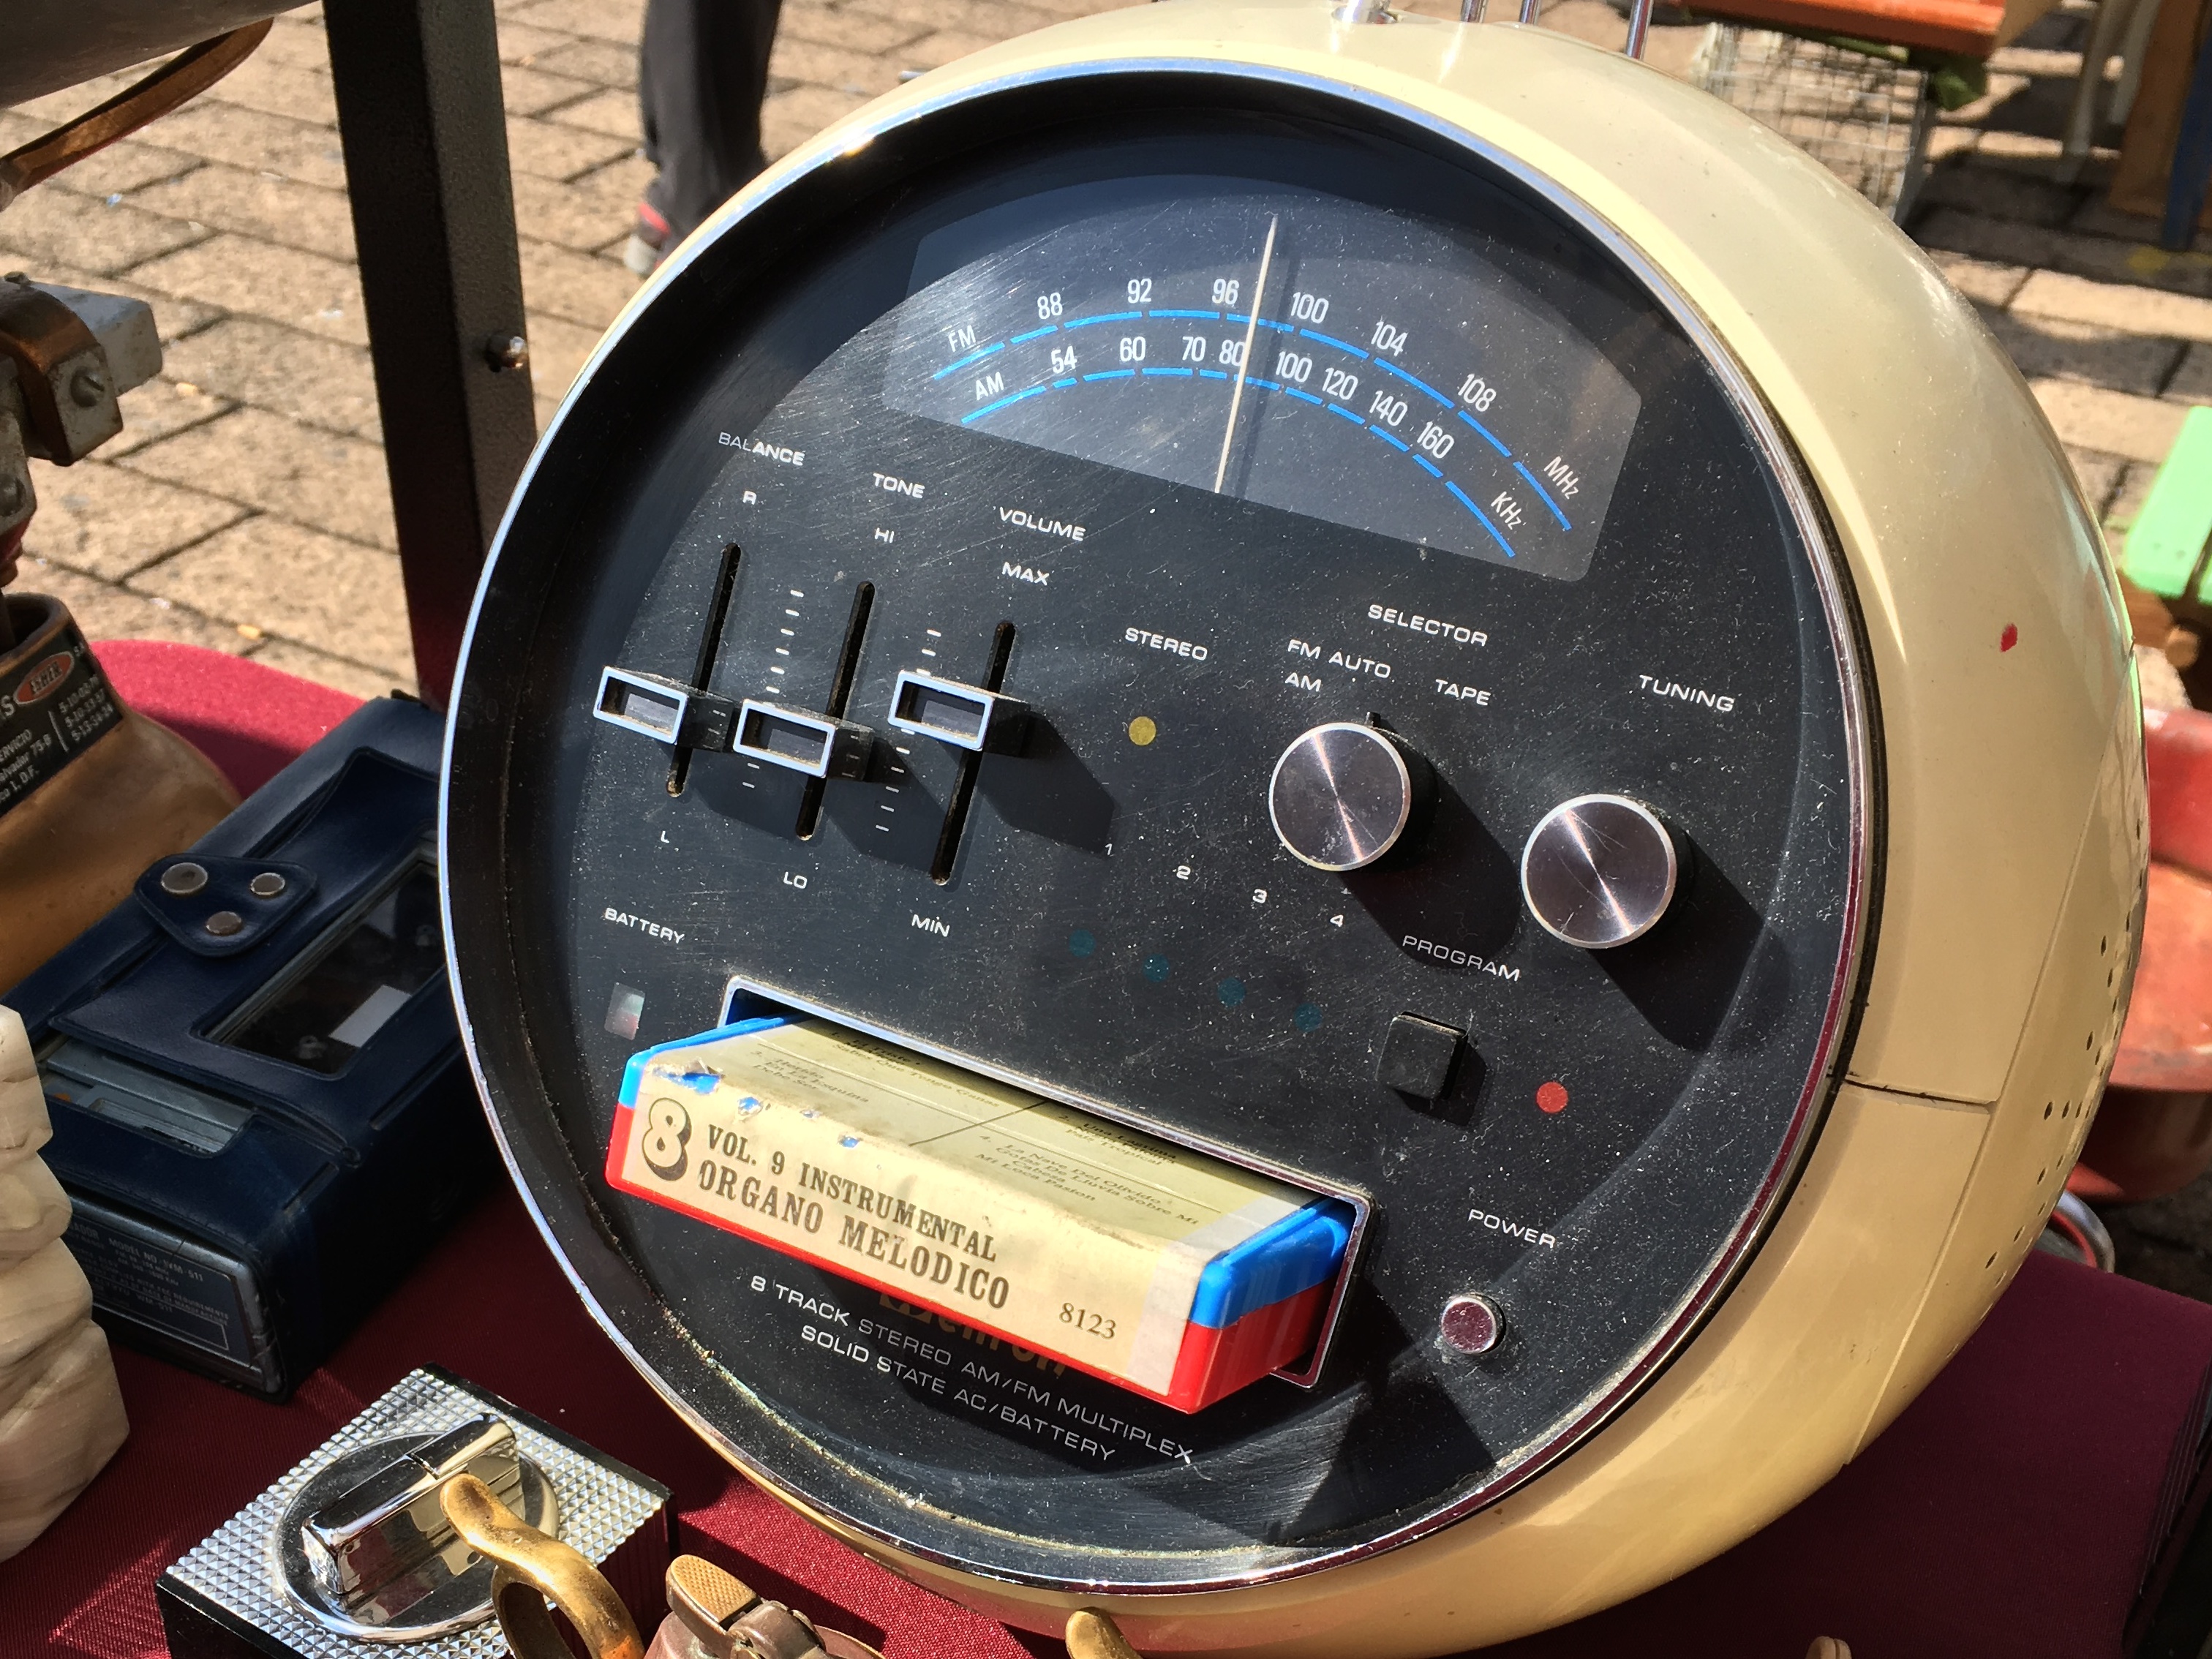
car, wheel, vehicle, gauge, steering wheel, 2015365, automobile make